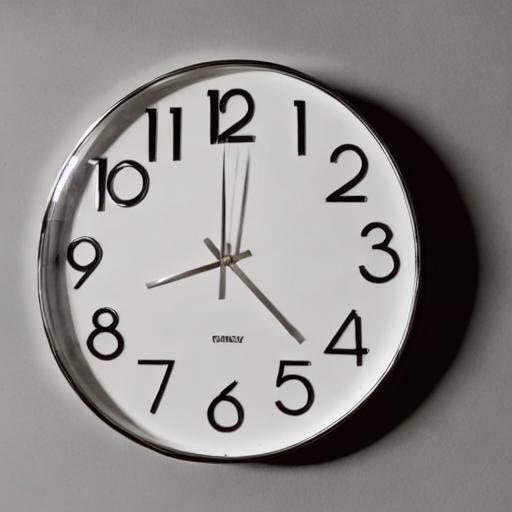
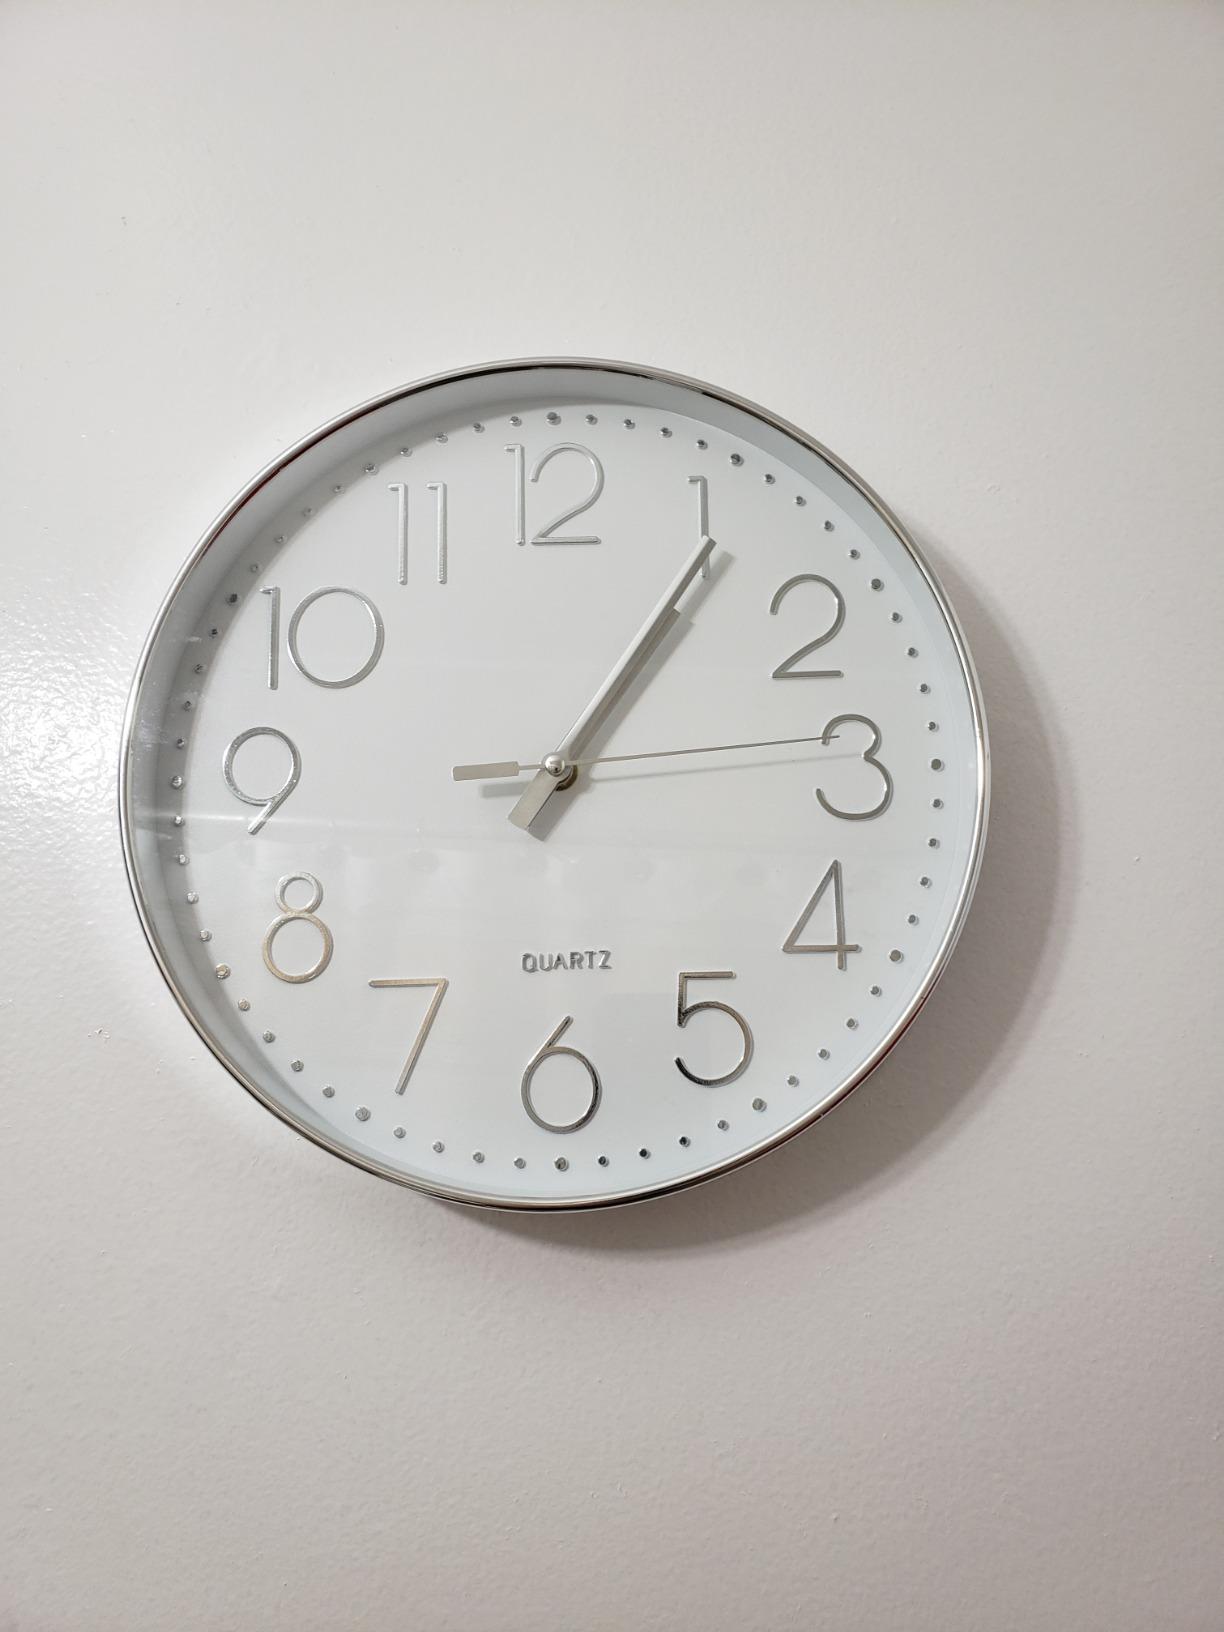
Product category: clock
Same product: no